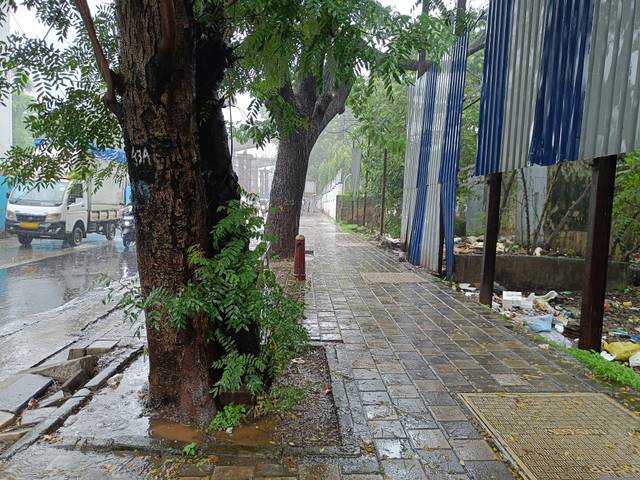
Region: India
Coordinates: 19.171, 72.94